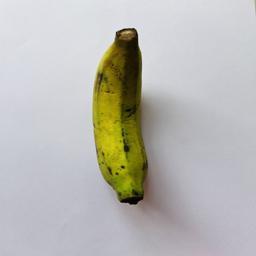
Banana variety: Bangla Kola